Francis Poulenc

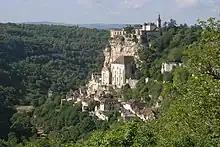
Rocamadour, which inspired Poulenc to compose religious works

Two unrelated events in 1936 combined to inspire a reawakening of religious faith and a new depth of seriousness in Poulenc's music. His fellow composer Pierre-Octave Ferroud was killed in a car crash so violent that he was decapitated, and almost immediately afterwards, while on holiday, Poulenc visited the sanctuary of Rocamadour. He later explained: